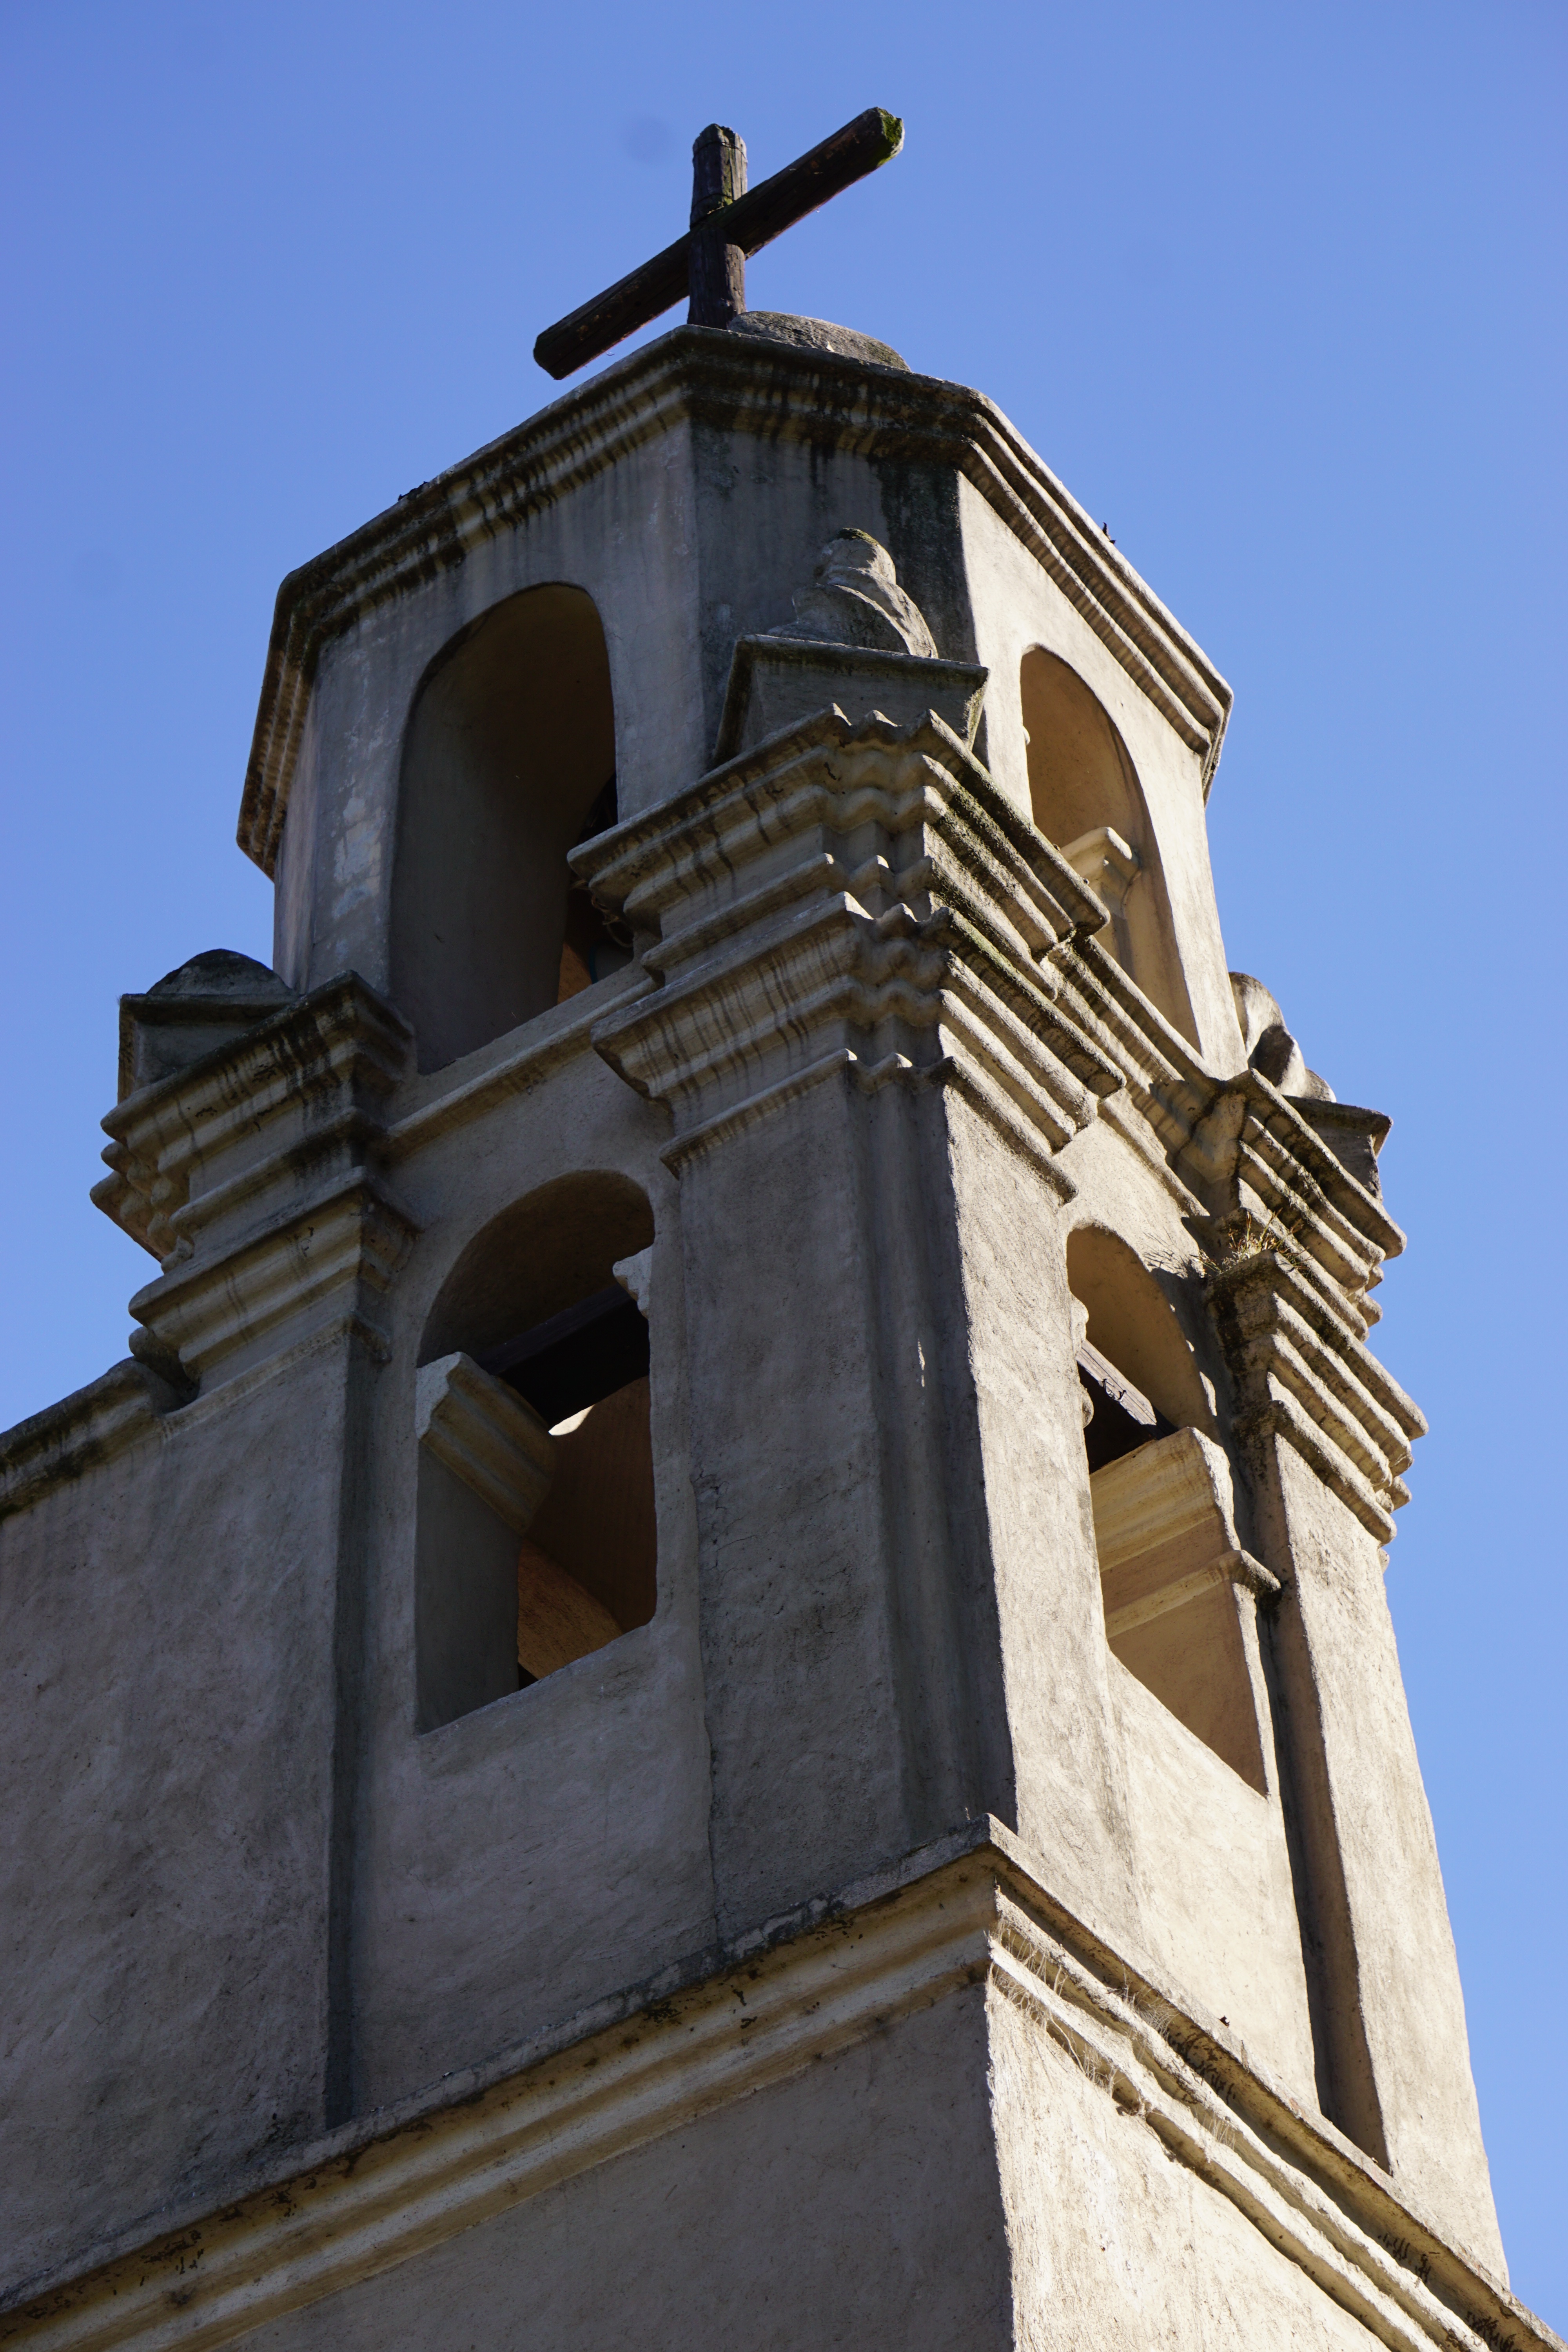
architecture, monument, statue, tower, religion, landmark, facade, church, chapel, christian, place of worship, bell tower, spire, steeple, cruz, cross country, ancient history